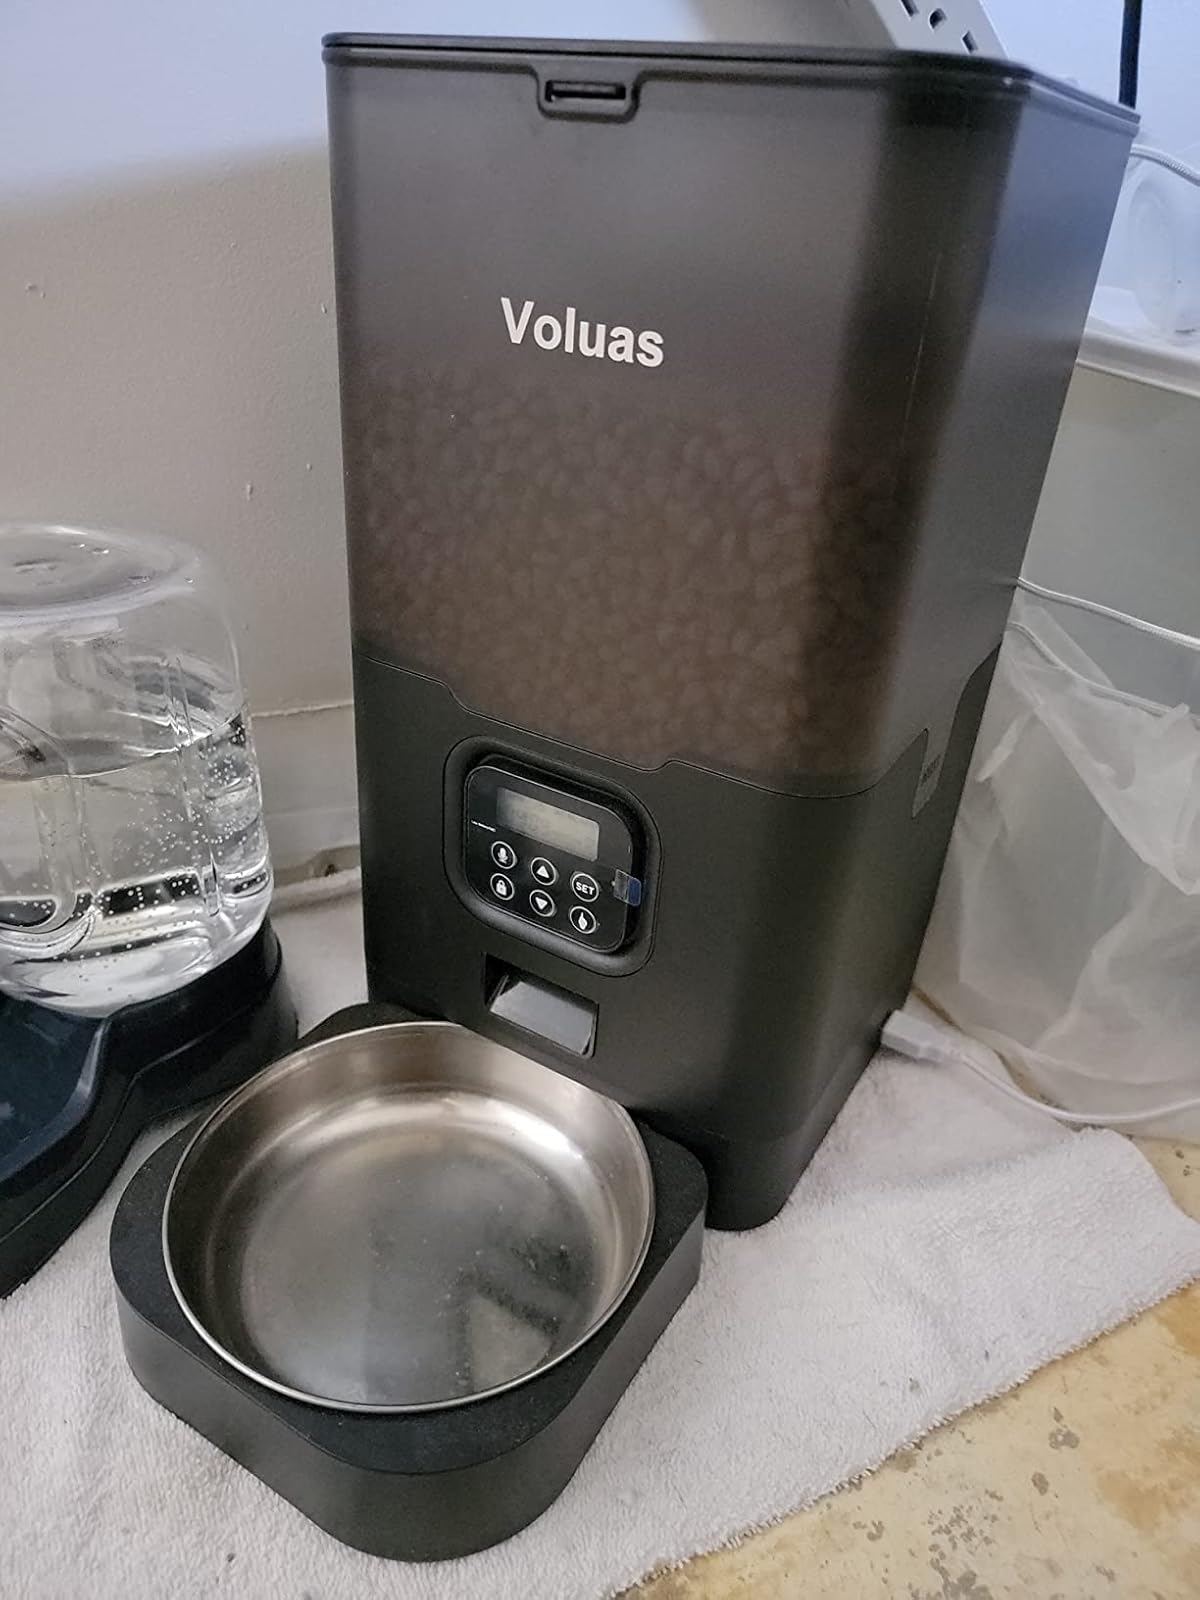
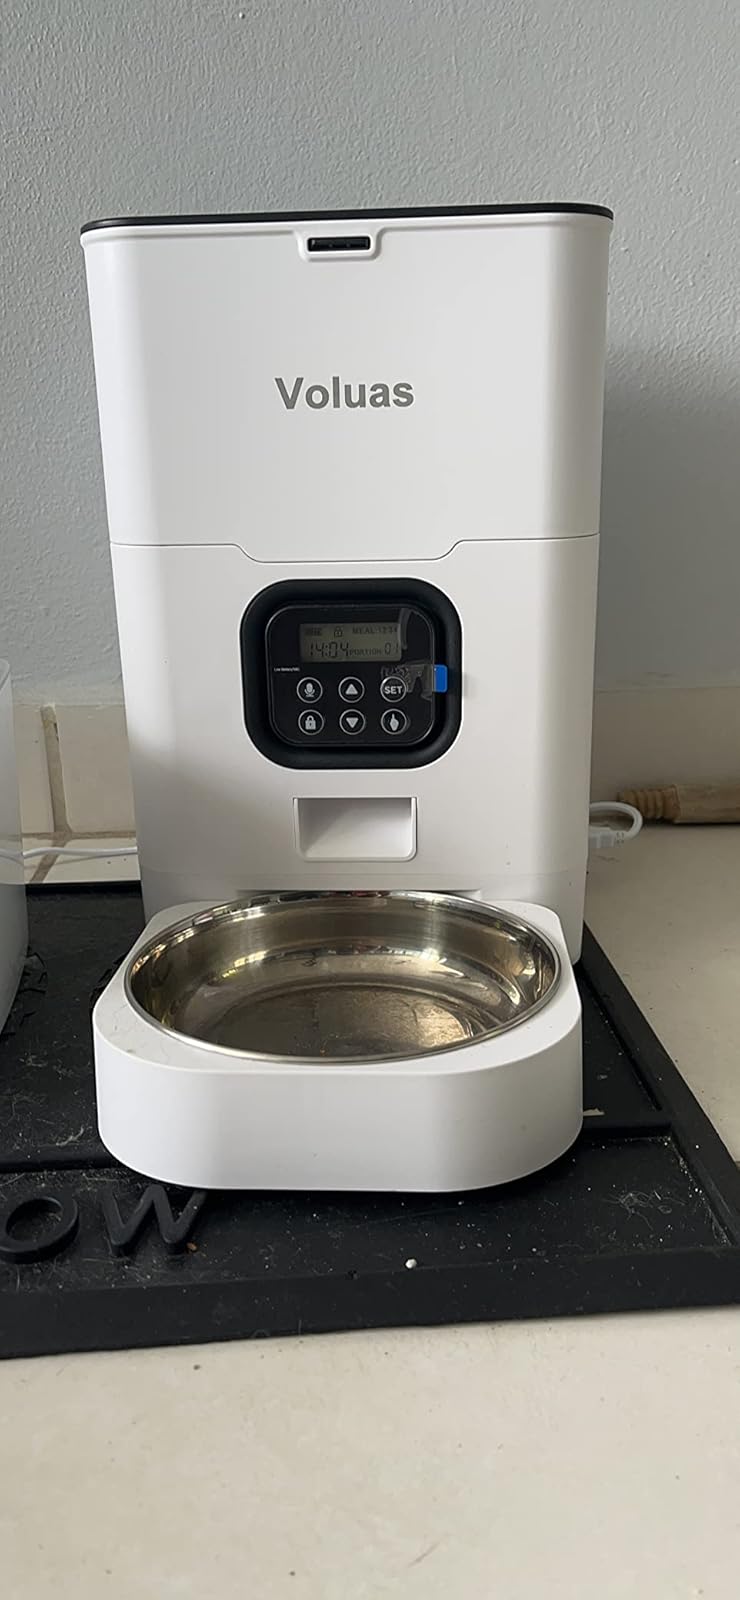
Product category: items_feeder
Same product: no